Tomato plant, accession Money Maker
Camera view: tilt-top (135 deg); turntable rotation: 120 degrees
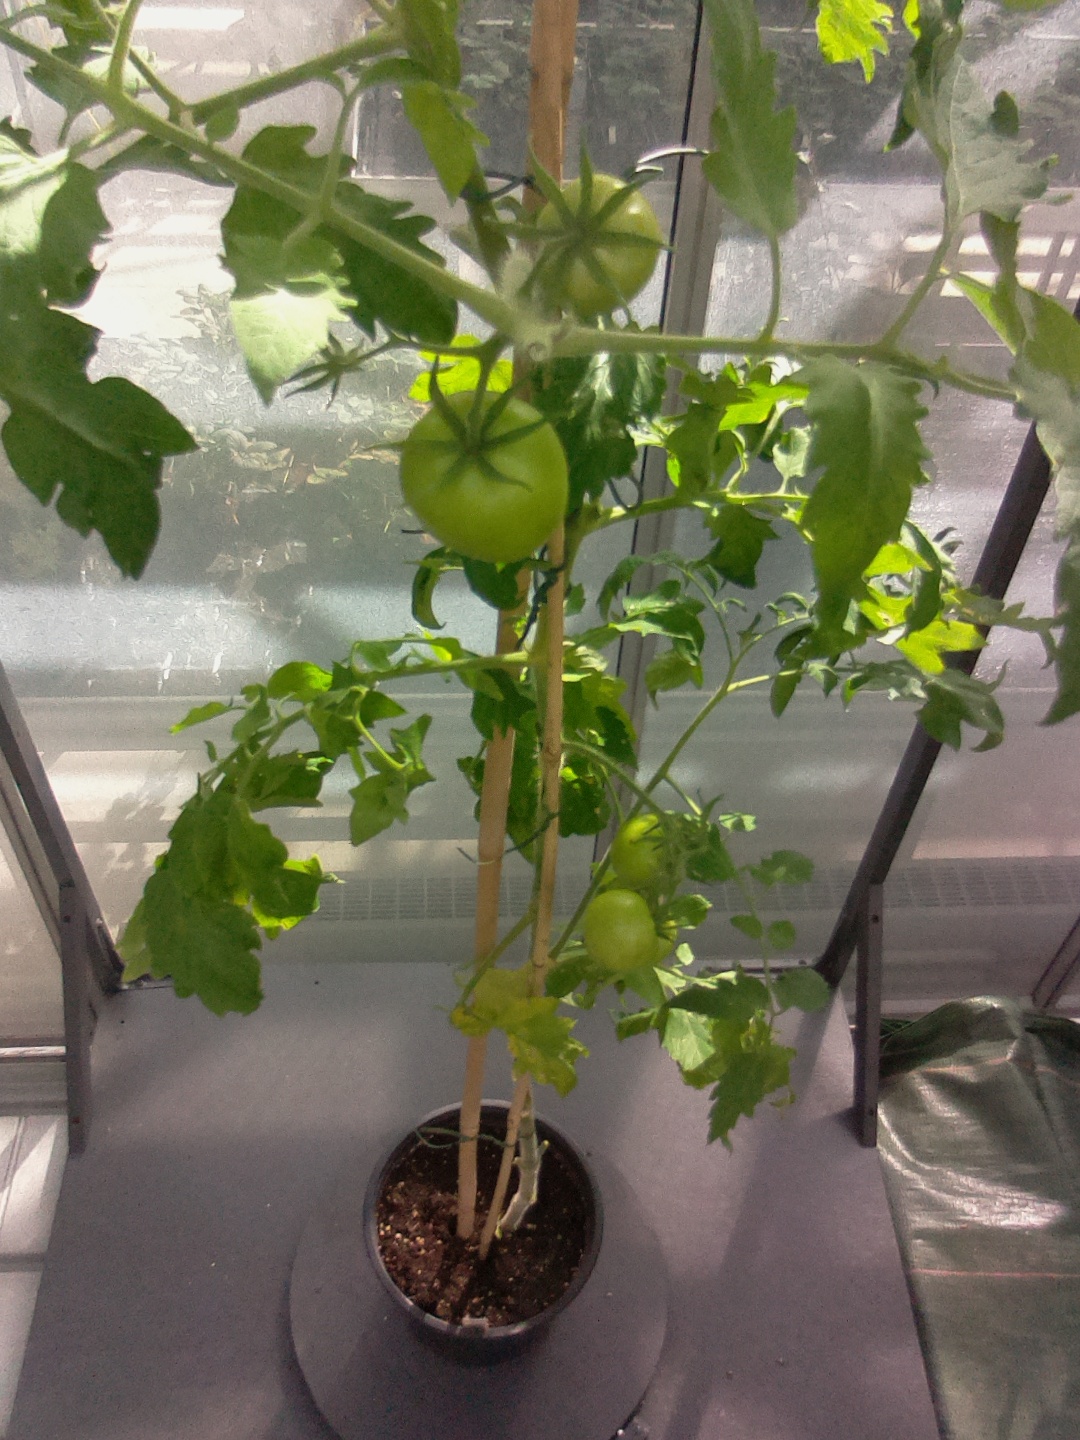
BBCH growth stage 76: 60%-70% of final fruit size